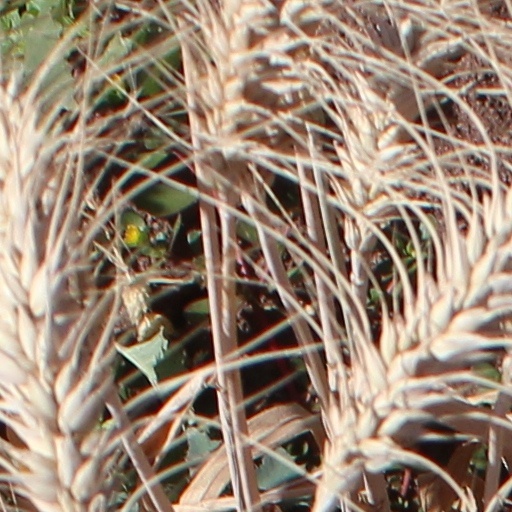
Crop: wheat